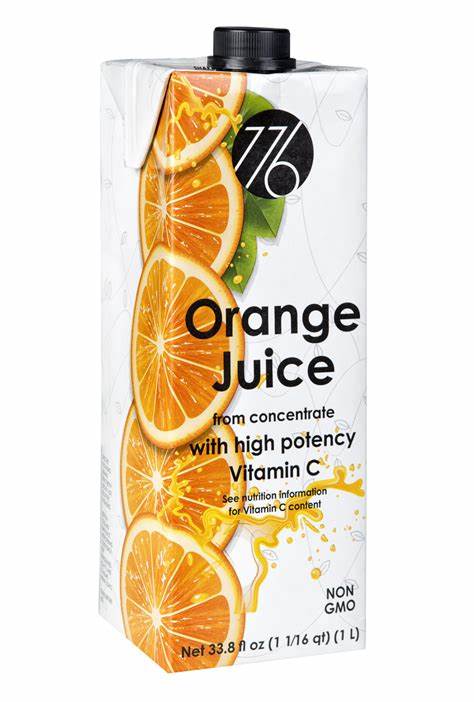
Waste category: cardboard